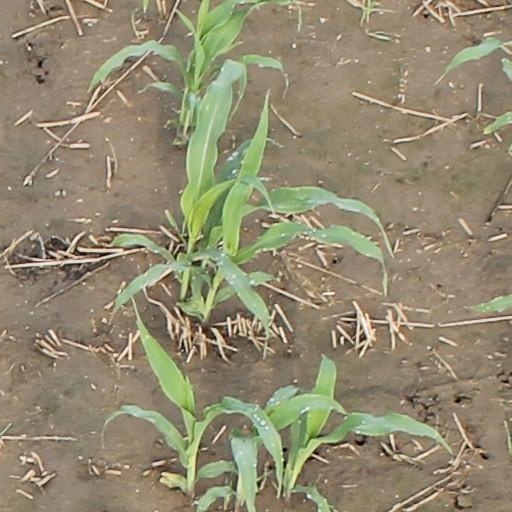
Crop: maize; corn